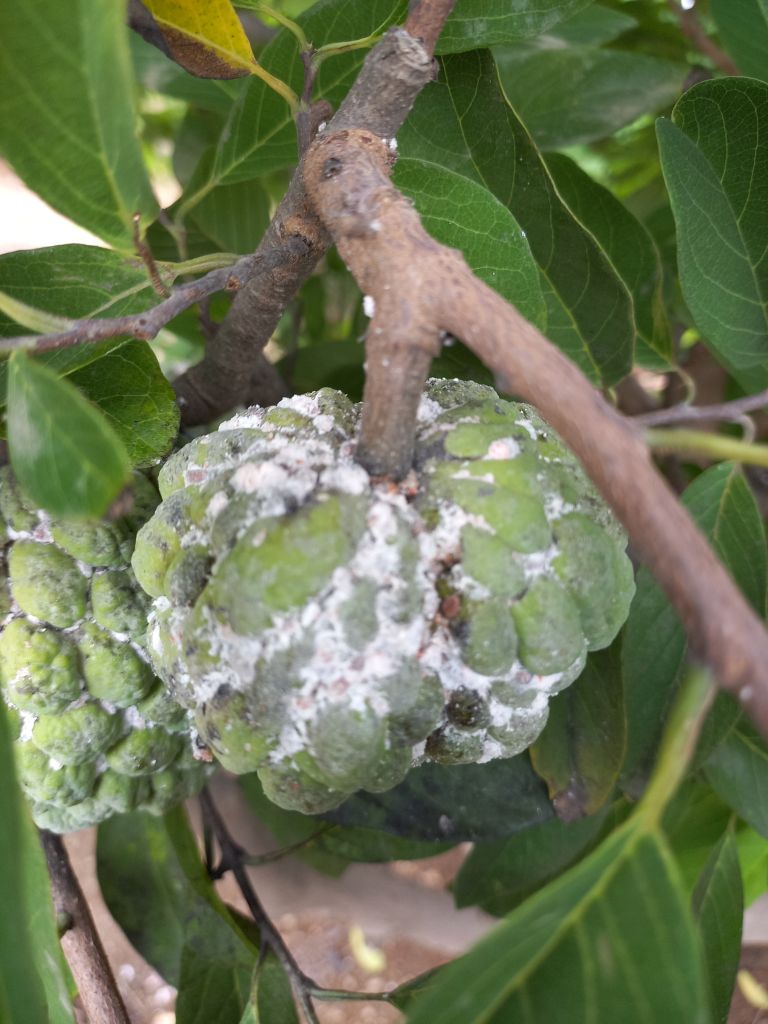
Disease label: Mealy Bug